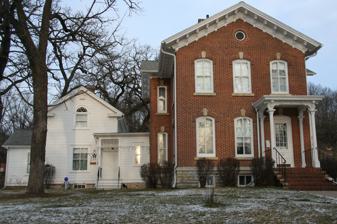
Building: George Haven House
Country: United States of America
Year built: 1874
Historic house in Minnesota, United States United States historic place George H. Haven House U.S. National Register of Historic Places The cottage (left) and The Oaks (right) Location 132 Winona Street Chatfield, Minnesota Coordinates 43°50′49″N 92°11′11″W / 43.84694°N 92.18639°W / 43.84694; -92.18639 Area approximately 2 acres (0.81 ha) Built 1874 Architect Maybury & Son Architectural style Greek Revival Italianate MPS Fillmore County MRA NRHP reference No. 82000559 Added to NRHP November 19, 1982 The George Haven House , also known as The Oaks , is a historic building located in Chatfield, Minnesota , United States. The Italianate house was built in 1874, and the Greek Revival cottage, also known as the Lucian Johnson House, was completed in 1892. It is next door to Oakenwald Terrace . At one time what is now three properties were on the same estate of Jason C. Easton. They are representative of the commercial and financial prosperity of Chatfield. The Hanson and Johnson houses were listed together on the National Register of Historic Places in 1982. References